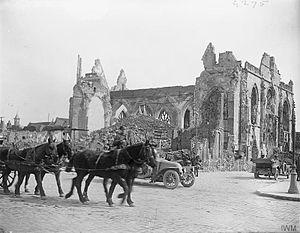
L'église Saint-Jean-Baptiste est un édifice religieux, situé à Péronne, dans le département français de la Somme, consacré en 1525. Des six églises que comptait la ville avant 1789, c'est la seule qui subsiste.